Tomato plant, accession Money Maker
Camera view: vertical (180 deg); turntable rotation: 120 degrees
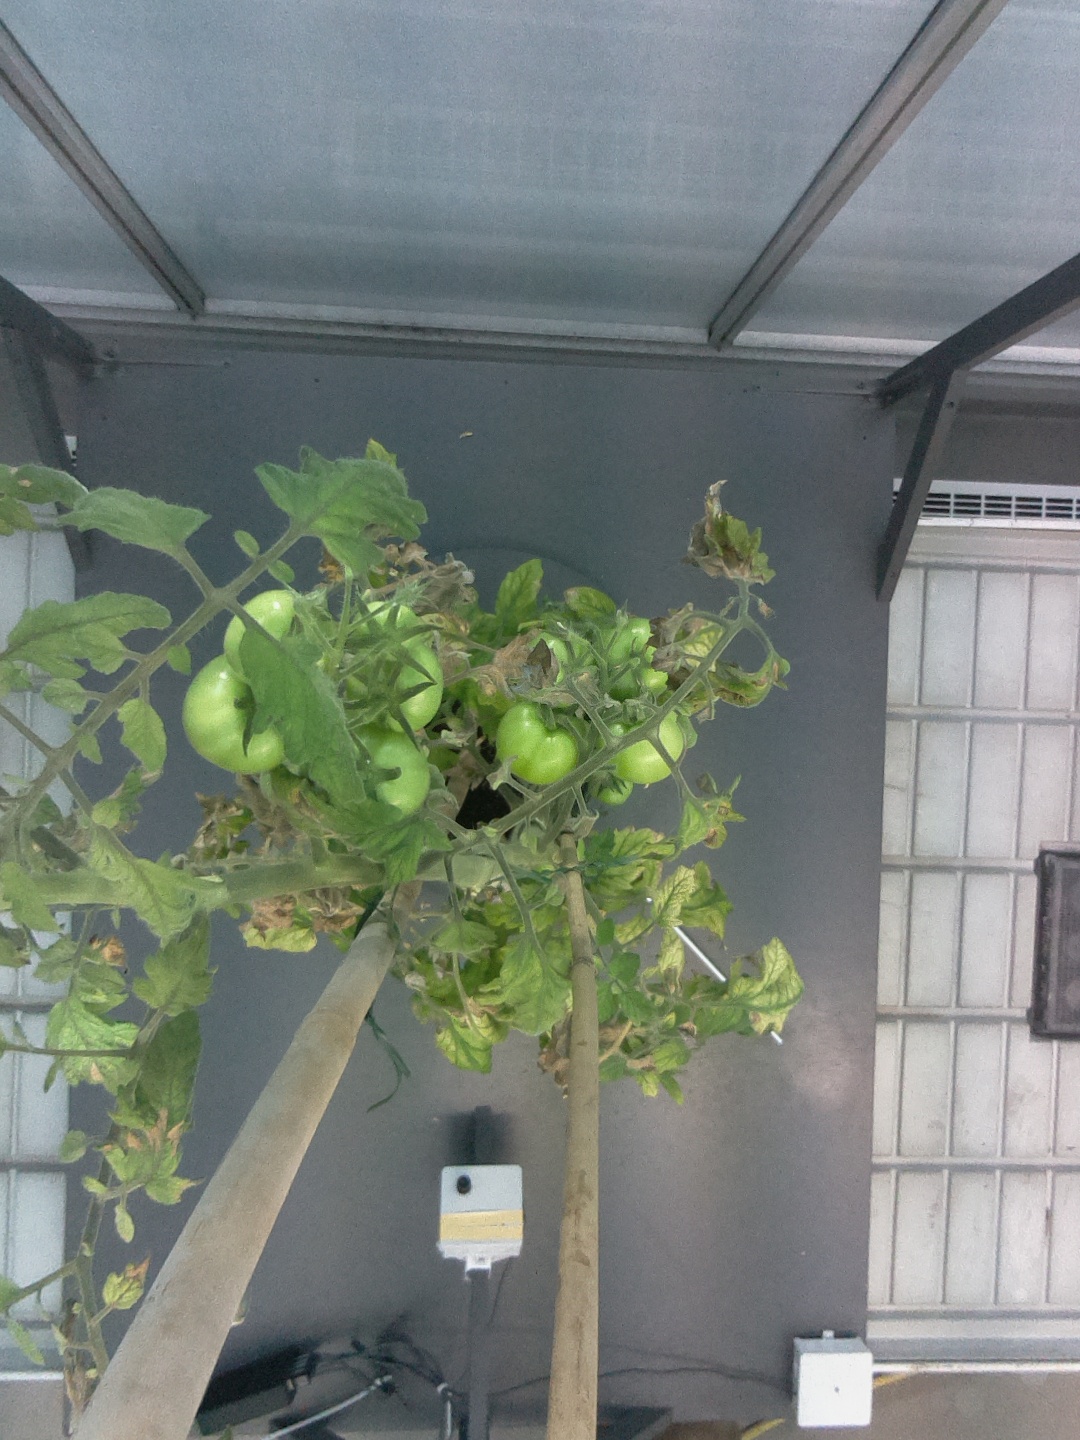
BBCH growth stage 79: 90% -100% of final fruit size